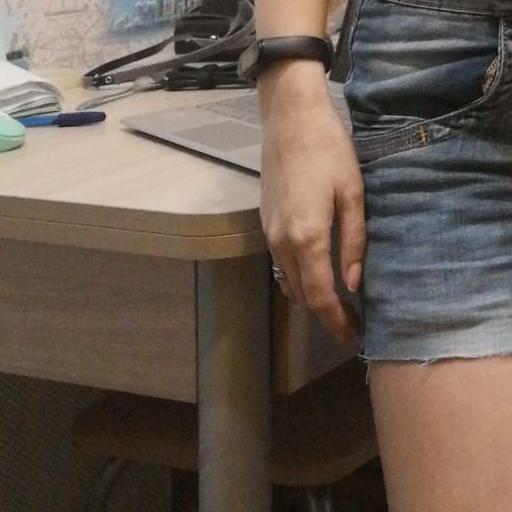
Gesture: no_gesture